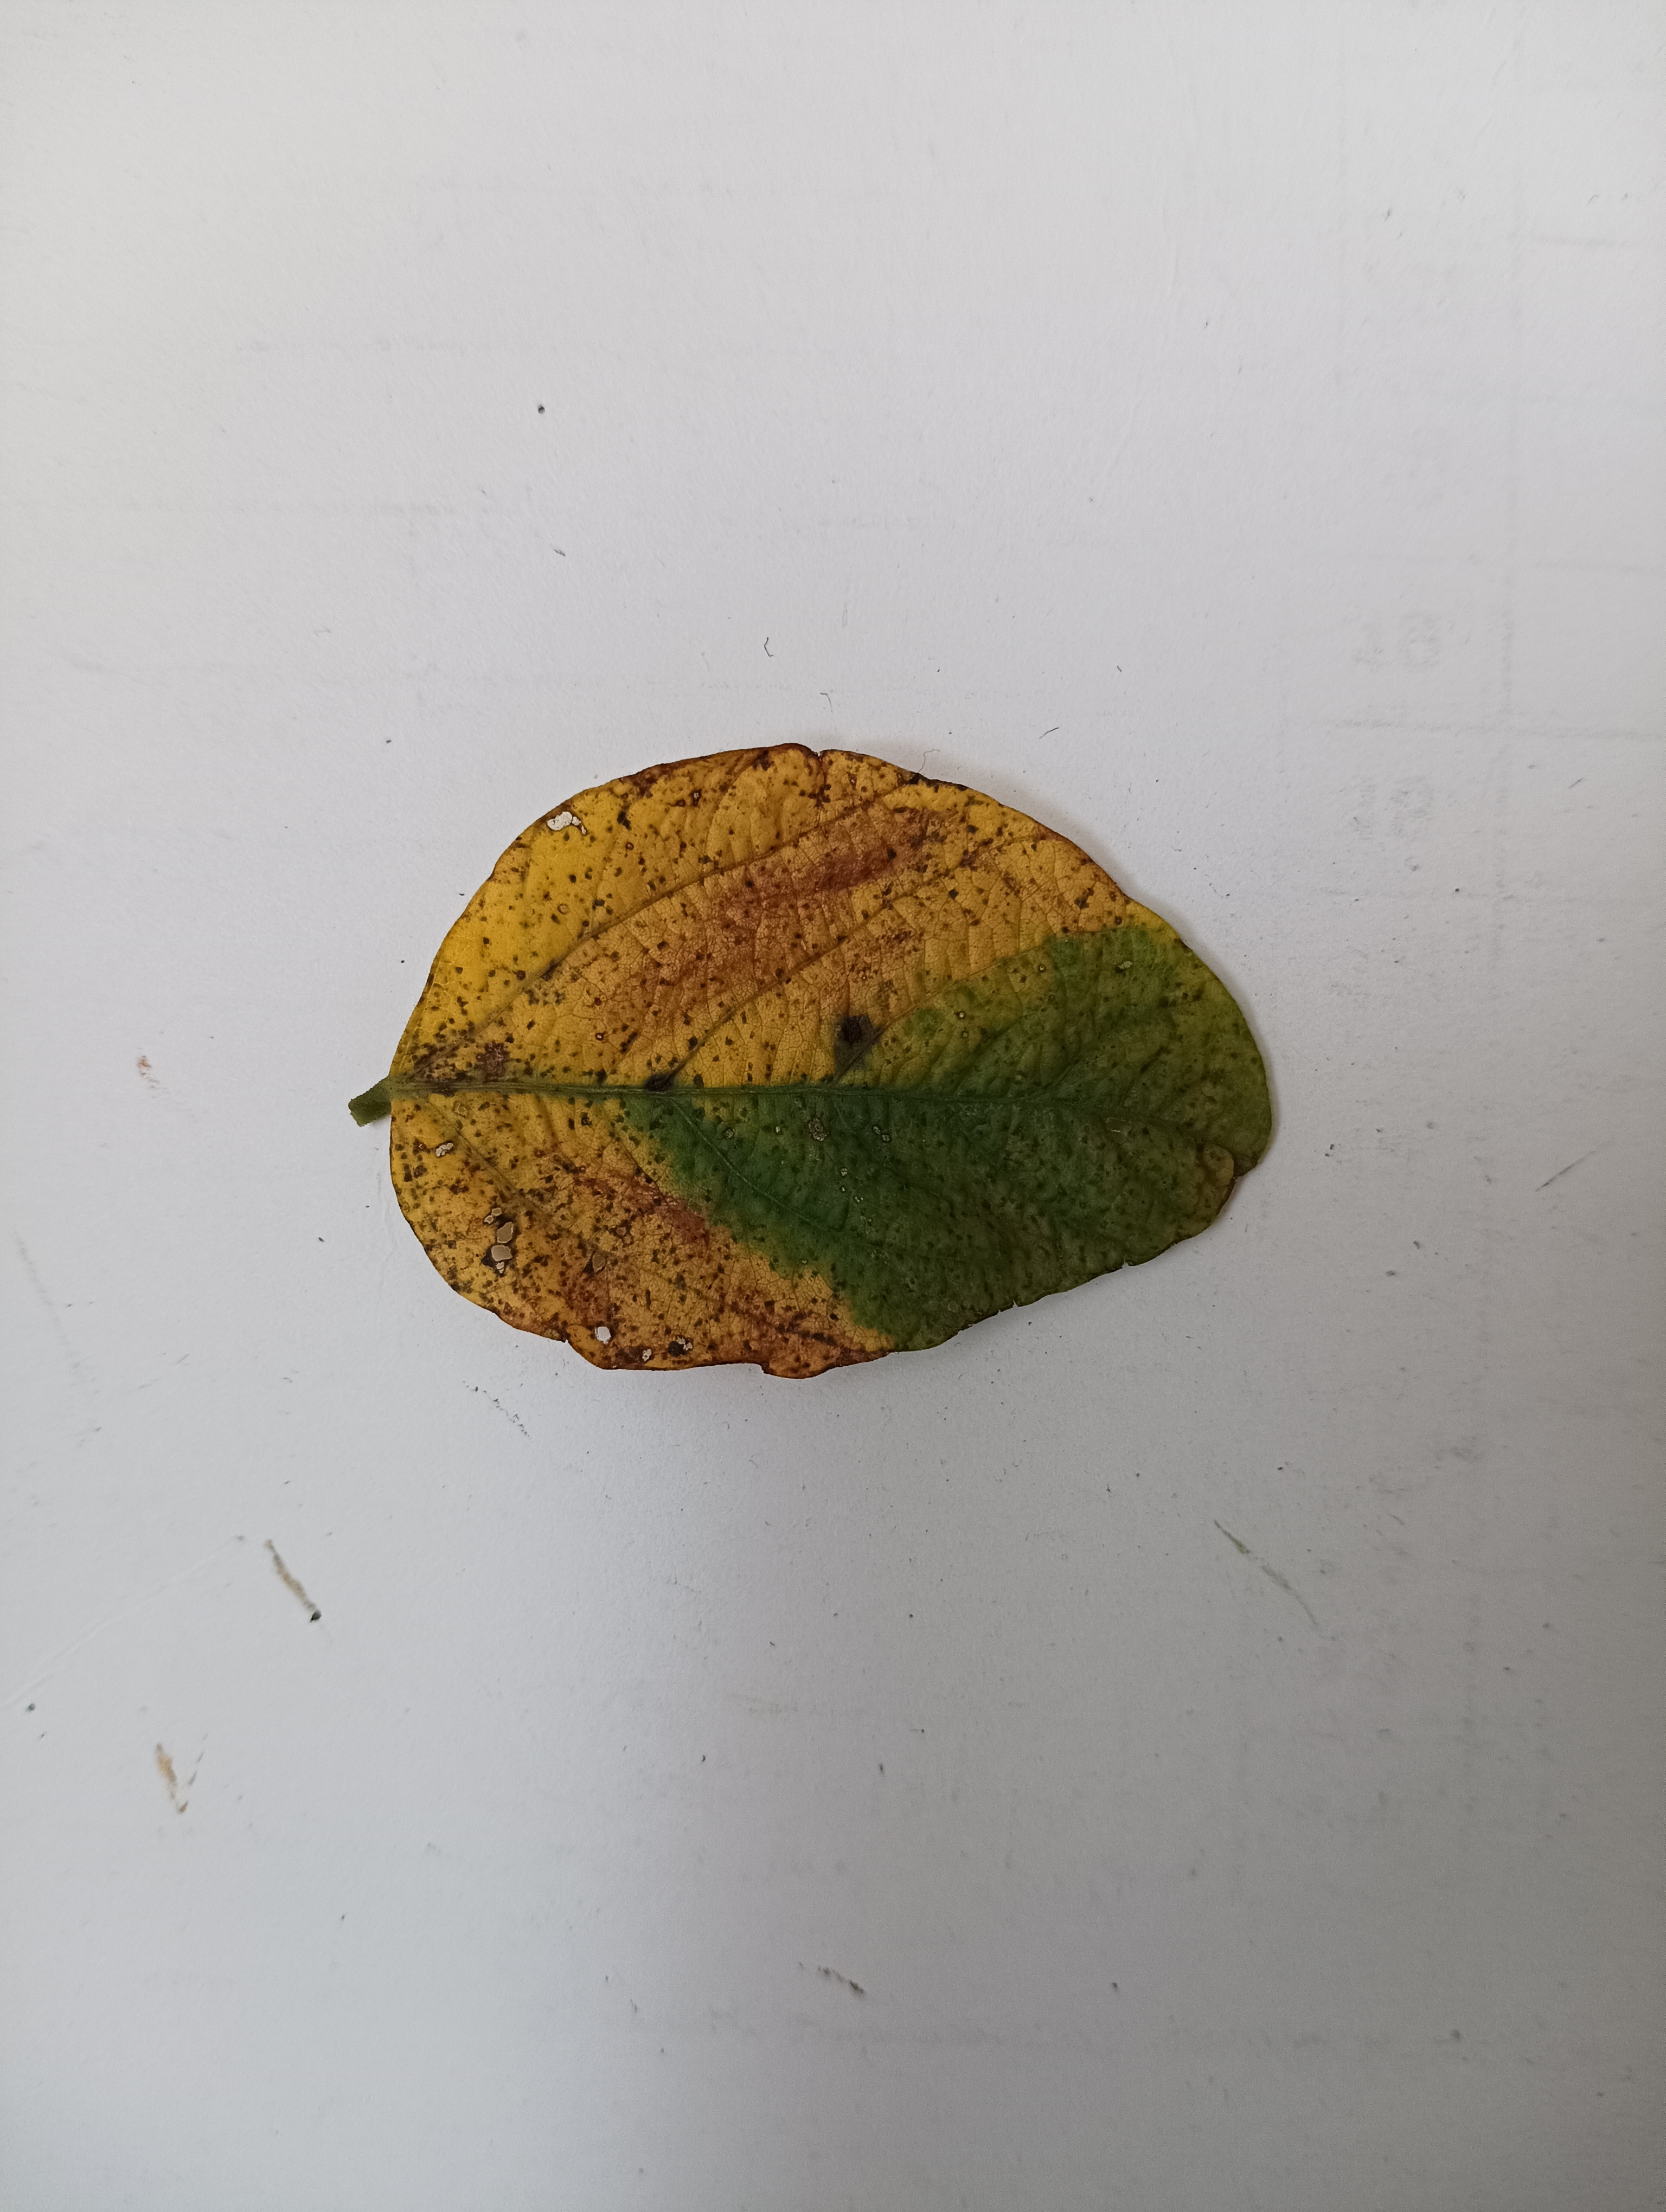
Label: Vein Necrosis